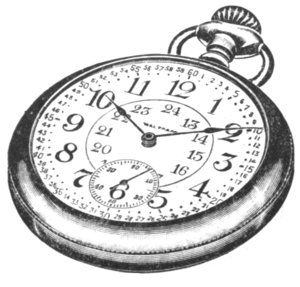
Waltham Watch Company aussi connue sous les noms de American Waltham Watch Co. et American Watch Co., est une entreprise américaine ayant fabriqué près de 40 millions d'appareils d'horlogerie entre 1850 et 1957. L'usine de Waltham dans le Massachusetts abrite aujourd'hui un musée.